Iwami, Tottori

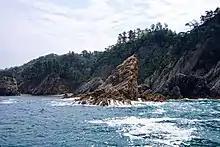
Uradome Coast

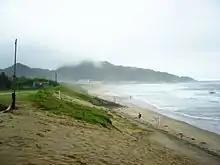
Iwami beach front following a close encounter with a typhoon.

Located in eastern Tottori, Iwami faces the Sea of Japan to the north. The surrounding landscape is dominated by low-lying hills and slopes; much of the built town and residential areas are located in flatter land between the heights. The north of the town borders onto Uradome Beach, though much of the rest of the coast consists of rough rocky outcrops and small inlets and bays. 15 km of this, collectively known as the Uradome Coast, is part of the Sanin Kaigan National Park. The Gamō River runs through the centre of the town. Iwami is around 30 minutes by train from the prefectural capital of Tottori City, and is the third stop by train heading east on the Tottori-Hamasaka line. Hyōgo Prefecture and Iwami's sister town of Shin'onsen are relatively nearby as well.